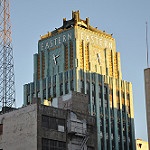
Scene: Outdoor